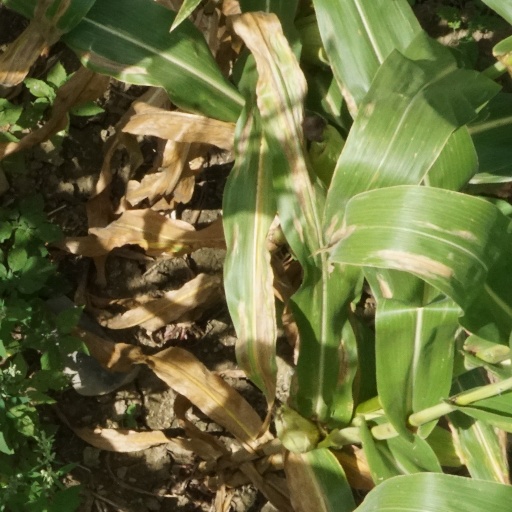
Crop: maize; corn